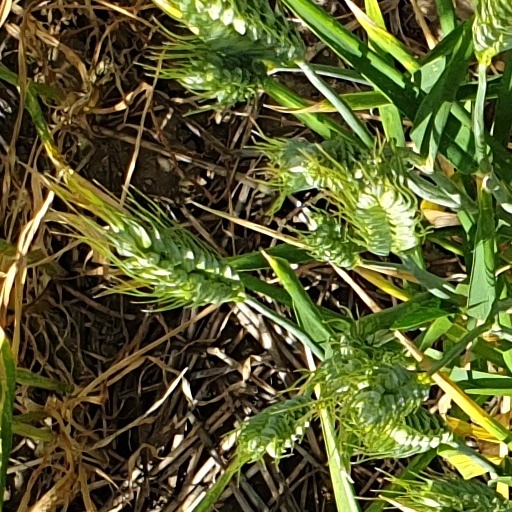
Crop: wheat